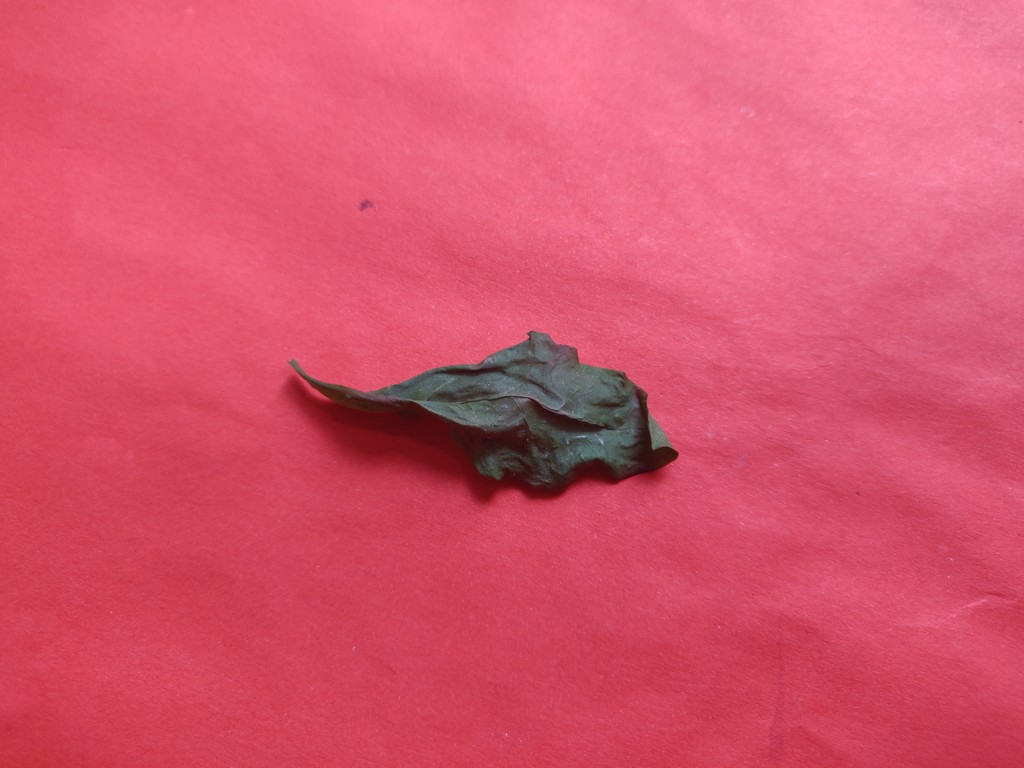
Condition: Dried
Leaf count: single
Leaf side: unknown